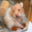
Label: hamster